Answer in natural language. Consider the 3D positions of the objects in the scene and not just the 2D positions in the image. Is the centerpoint of  Doorway at a higher height than two geometric cubes? Choose between the following options: no or yes
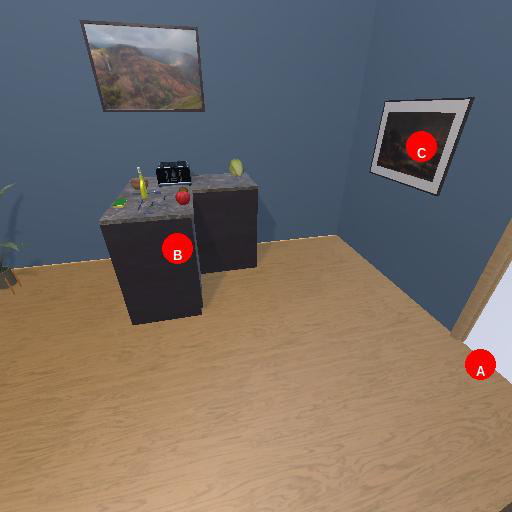
<answer>no</answer>